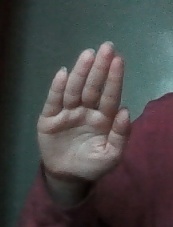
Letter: seen